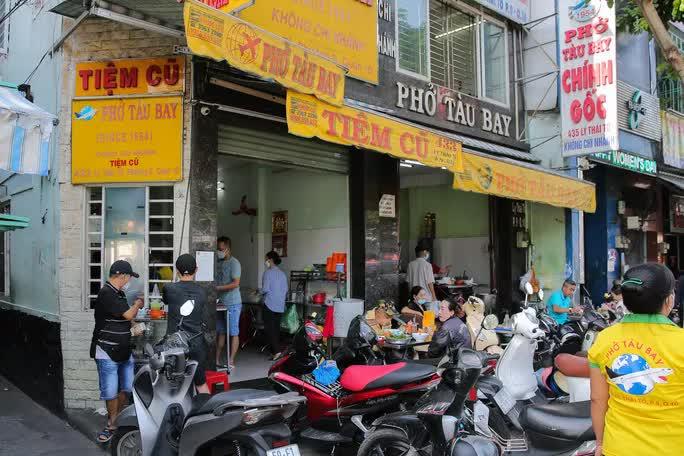
có hai người đàn ông mặc áo đen đang đứng ở phía bên trái của quán ăn